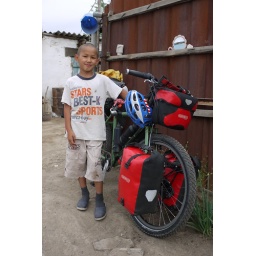
Young boy at the house where I'd stayed the night in Sayozek, eastern Kazahstan